Klaus Wallrath

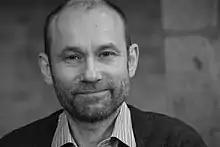
Klaus Wallrath in 2018

Klaus Wallrath (born 13 May 1959) is a German church musician and composer. He has been responsible for church music at the Basilika St. Margareta in Düsseldorf-Gerresheim from 1987. He has composed especially song motets ("Liedmotetten") on Christian hymns, and musicals on Biblical themes for children's choirs. Compositions have been commissioned for Cologne Cathedral and the Katholikentag.